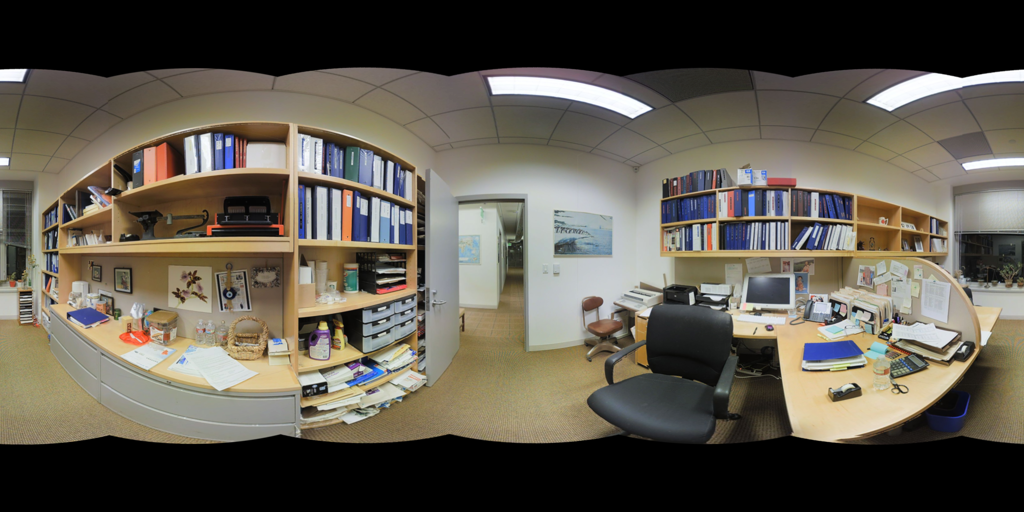
Referred object: Picture by the door

Referred object: the black office chair